Punch and Judy

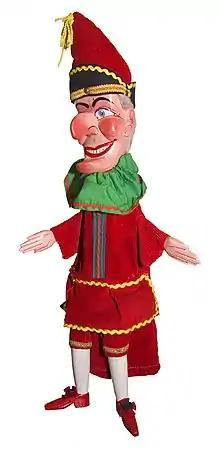
Mr. Punch

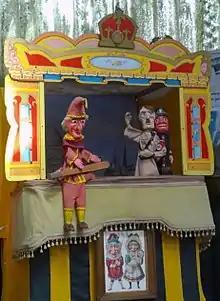
A traditional Punch and Judy show dating from World War II with the addition of a Hitler character as a figure of derision to reflect the times. Taken at the History On Wheels Museum, Eton Wick, England.

The characters in a Punch and Judy show are not fixed. They are similar to the cast of a soap opera or a folk tale such as Robin Hood: the principal characters must appear, but the lesser characters are included at the discretion of the performer. New cast may be added and older cast dropped as the tradition changes.